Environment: real
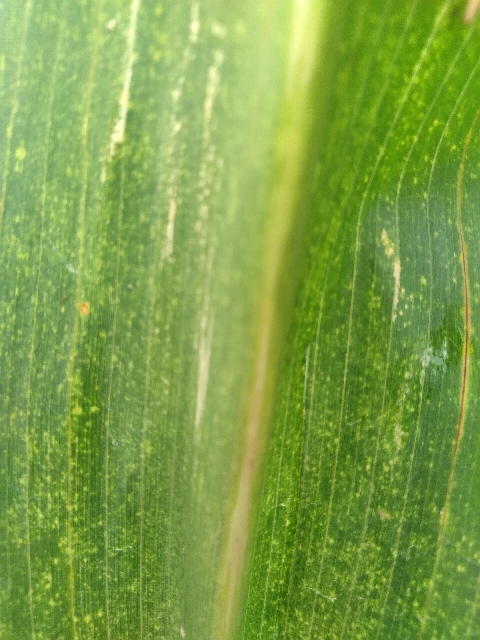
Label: lethal_necrosis